1990 Croatian parliamentary election

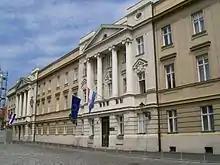
Croatian Parliament building

The election campaign took place from late March until 20 April, employing a mix of traditional devices and concepts inspired by election campaigns in the West. These largely involved the use of posters, flags bearing the Croatian chequy arms, graffiti, badges, stickers, support from entertainers and media, and the use of political rallies. Parties also relied on word of mouth, media manipulation and even paranoia. An overall lack of political experience led to the use of some awkward, distasteful or otherwise poor slogans and posters. SKH-SDP posters were largely devoted to Račan and his messages: "We stopped single-mindedness, achieved democracy, Croatia freely elects" and "Račan's NO to single-mindedness". The HDZ used simple messages: "One knows – HDZ" and "HDZ – our name is our agenda", while the KNS used an image of a chessboard with the word "Koalicija" ("Coalition") inscribed in its fields. In the initial stages of the campaign, the SDP-SKH was generally expected to win; "The Economist" predicted a coalition government would be formed.